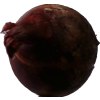
Label: red_onion